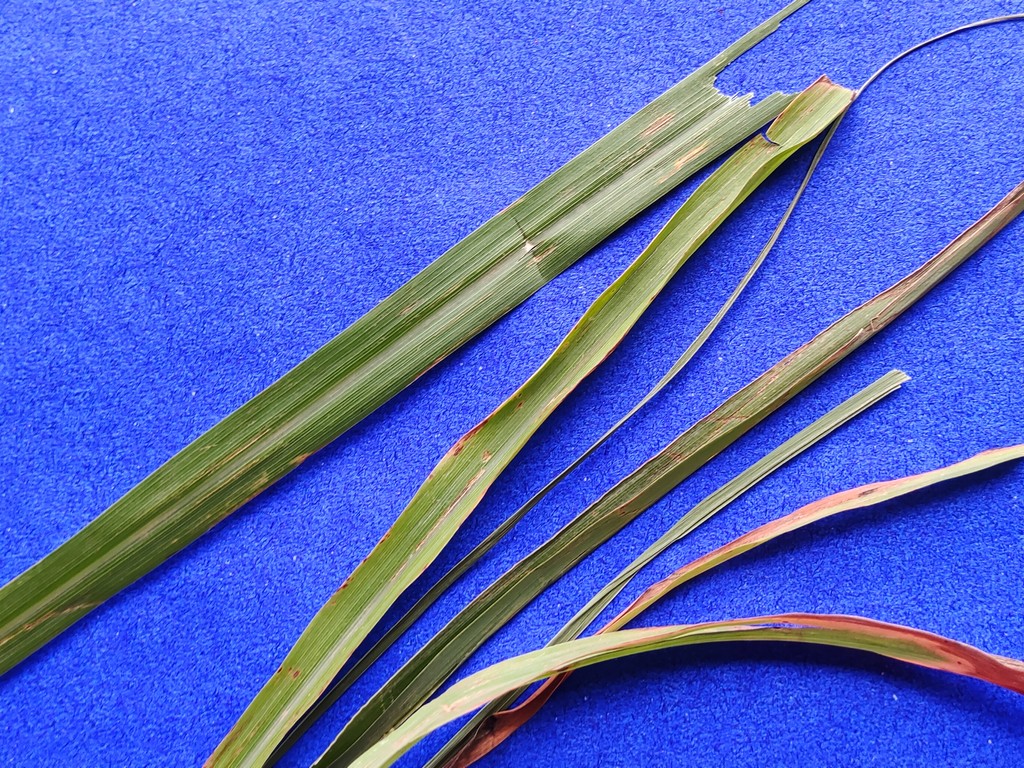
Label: Unhealthy